Tejanos

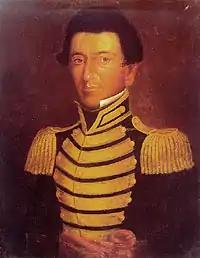
Juan Seguín, Tejano leader of the Texas Revolution and statesman in the Republic of Texas

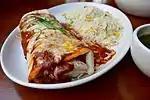
One of the most famous Tejano dishes, the burrito

As early as 1519, Alonso Álvarez de Pineda claimed the area that is now Texas for Spain. The Spanish monarchy paid little attention to the province until 1685. That year, the Crown learned of a French colony in the region and worried that it might threaten Spanish colonial mines and shipping routes. King Charles II sent ten expeditions to find the French colony, but they were unsuccessful. Between 1690 and 1693, expeditions were made to the Texas region and acquired better knowledge of it for the provincial government and the settlers, who came later.